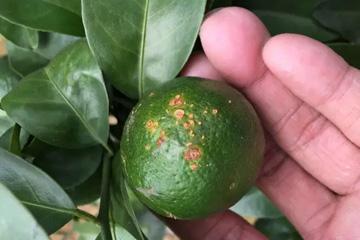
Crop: unknown
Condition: citrus_citrus_canker